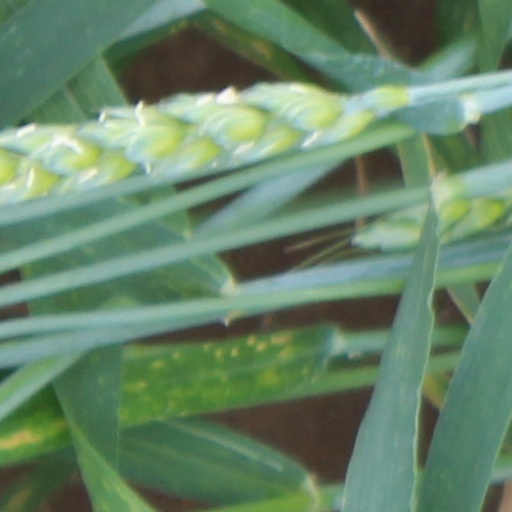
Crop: wheat